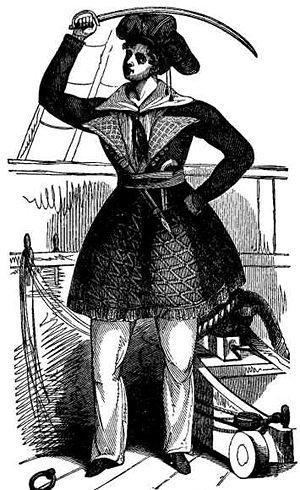
Cette page présente deux listes de pirates, boucaniers et flibustiers.
Bien que la piraterie soit essentiellement une pratique masculine, il a existé des femmes pirates. Le rôle des femmes en piraterie ne s’est ainsi pas toujours limité au « repos du guerrier », mais elles ont, comme la plupart des femmes criminelles, subi des discriminations de genre, tant dans la pratique de la piraterie que dans la répression de celle-ci.
Alvilda est une femme pirate légendaire, fille d'un roi de Scandinavie au Vᵉ siècle. Elle s'habillait en homme et était capitaine d'un navire uniquement composé de femmes. Elle se tourna vers la piraterie pour échapper au mariage arrangé avec le prince danois Alf.